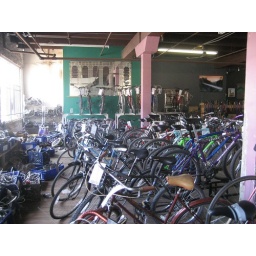
road bikes are sold in Chicago, while mountain bikes are sent to developing countries.